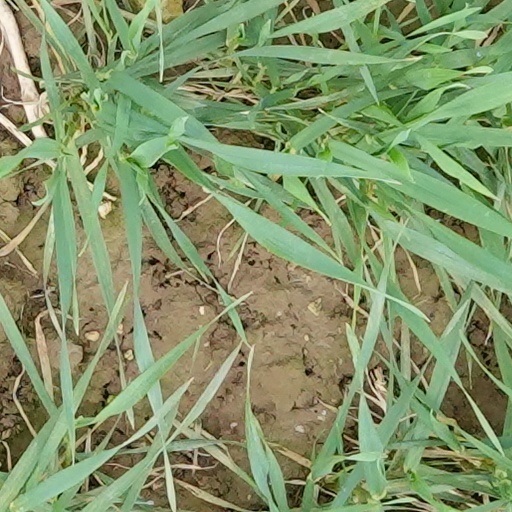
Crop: wheat